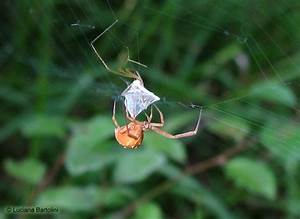
Label: ragno